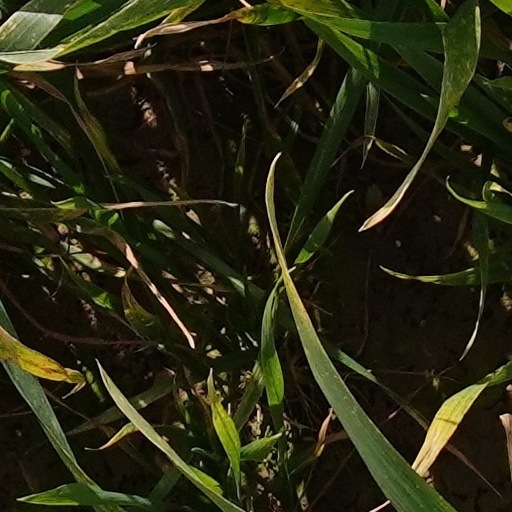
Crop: wheat